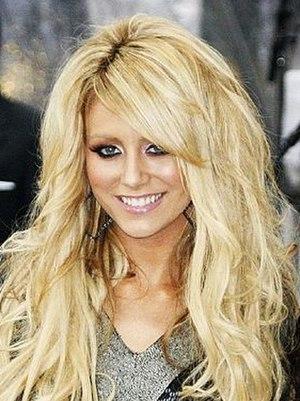
Aubrey O'Day, née le 11 février 1984 à San Francisco, est une chanteuse de RnB américaine. Elle est aussi actrice, danseuse, parolière, styliste et membre du groupe Danity Kane. À la suite d'une dispute avec P. Diddy, Aubrey fut virée du groupe. Mais le groupe fut réuni en 2013. Elle a posé pour des magazines tels que Blender et Playboy. Elle a aussi joué sur Broadway dans Hairspray et fait des apparitions dans des émissions de télé réalité. En 2011, elle signe un contrat chez SRC/Universal Motown Records, et son premier EP Between Two Evils sort en 2013. Aubrey est désormais membre du duo "dumblonde".